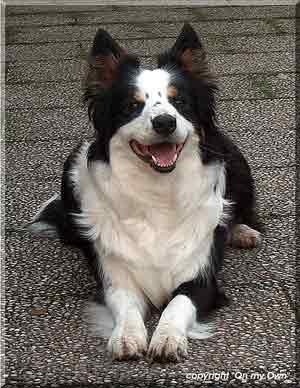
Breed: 2594-n000109-Border_collie